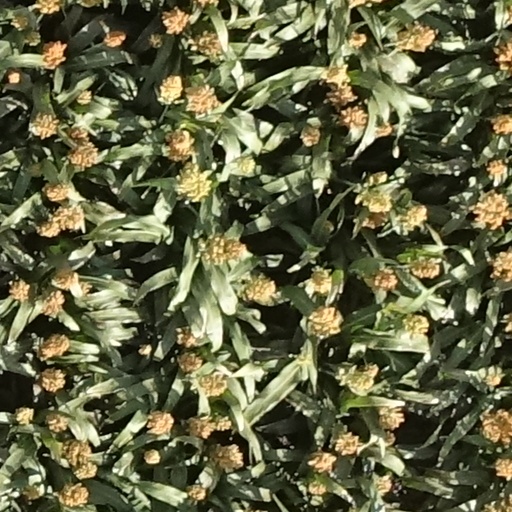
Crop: sorghum